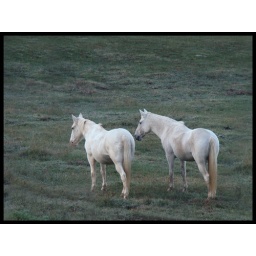
A pair of horses in a field at Cade's Cove, Great Smoky Mtn nat Park USA